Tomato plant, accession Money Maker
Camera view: tilt-top (135 deg); turntable rotation: 330 degrees
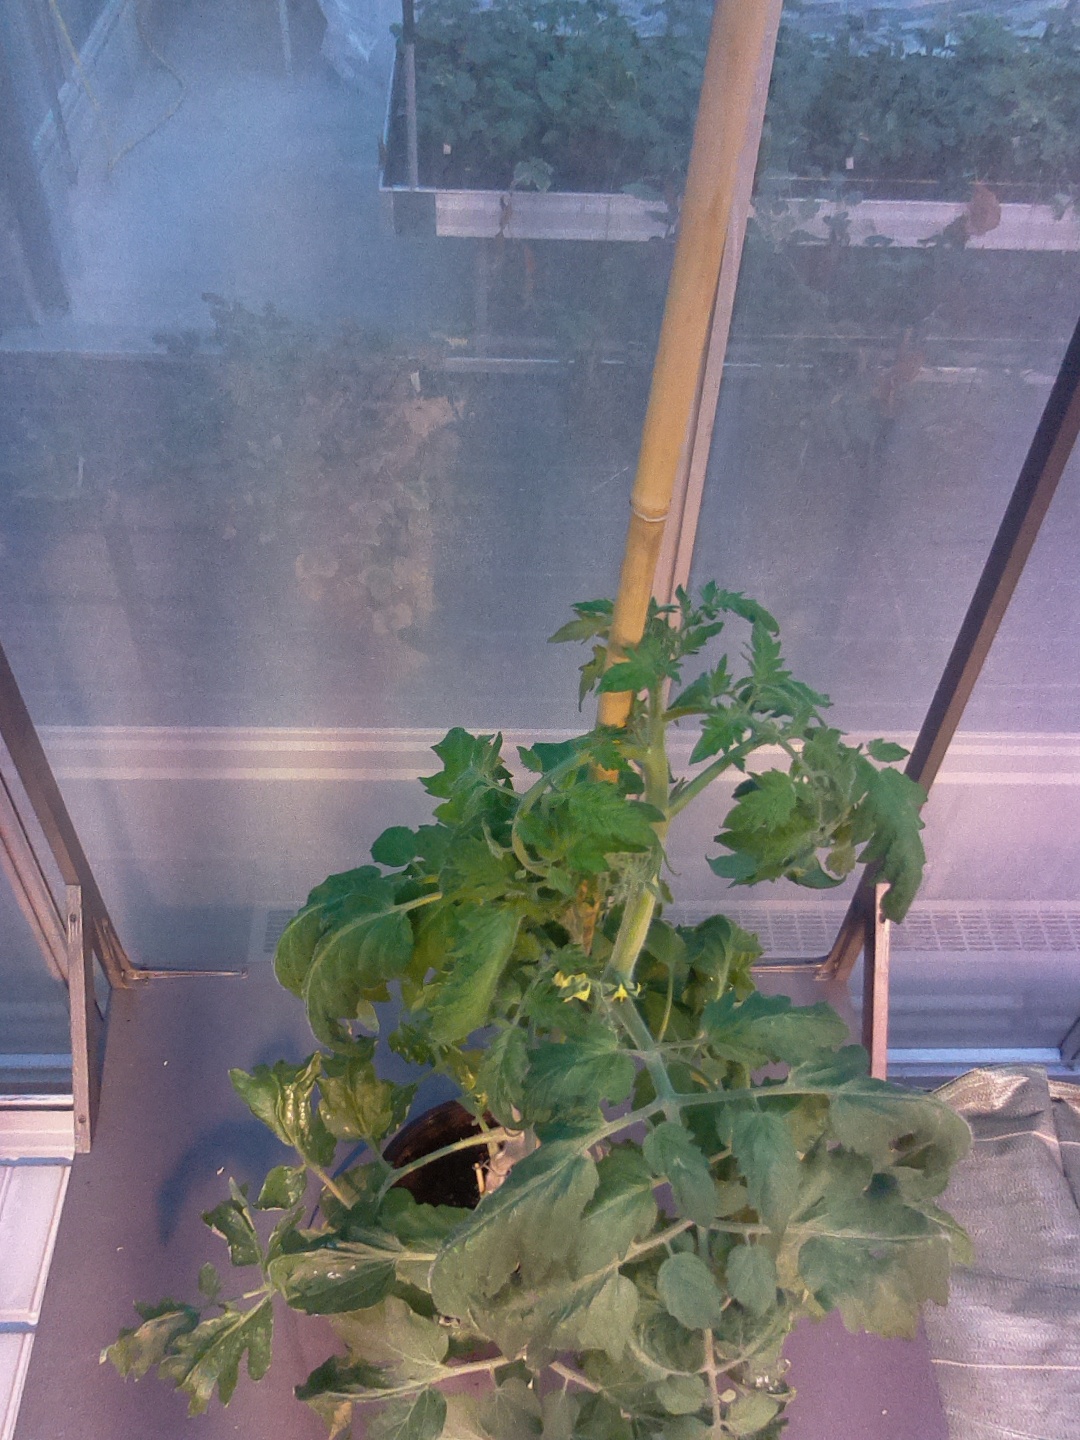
BBCH growth stage 65: Full flowering, 50%-60% of flowers open, first petals falling